Describe the emotion expressed in this image:  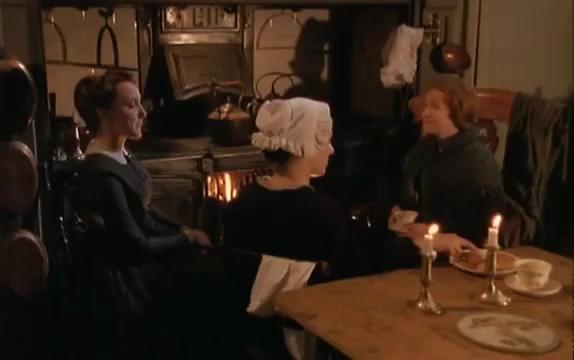
This person displays Suffering, valence and arousal with low intensity.